Laminated glass

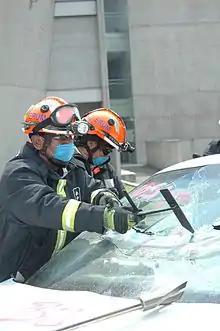
Firefighters breaking through a laminated windshield

In 1902, the French corporation "Le Carbone" obtained a patent for coating glass objects with celluloid to render them less susceptible to cracking or breaking.